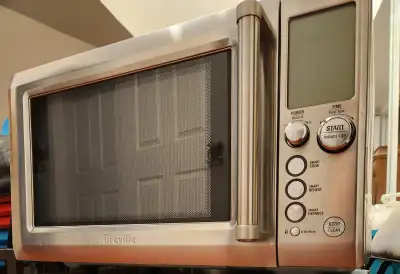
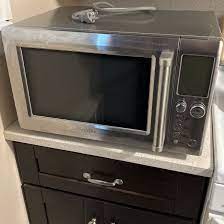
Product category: misc
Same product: yes